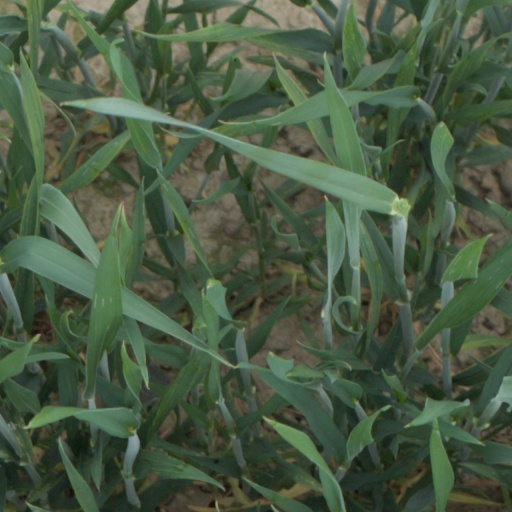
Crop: wheat